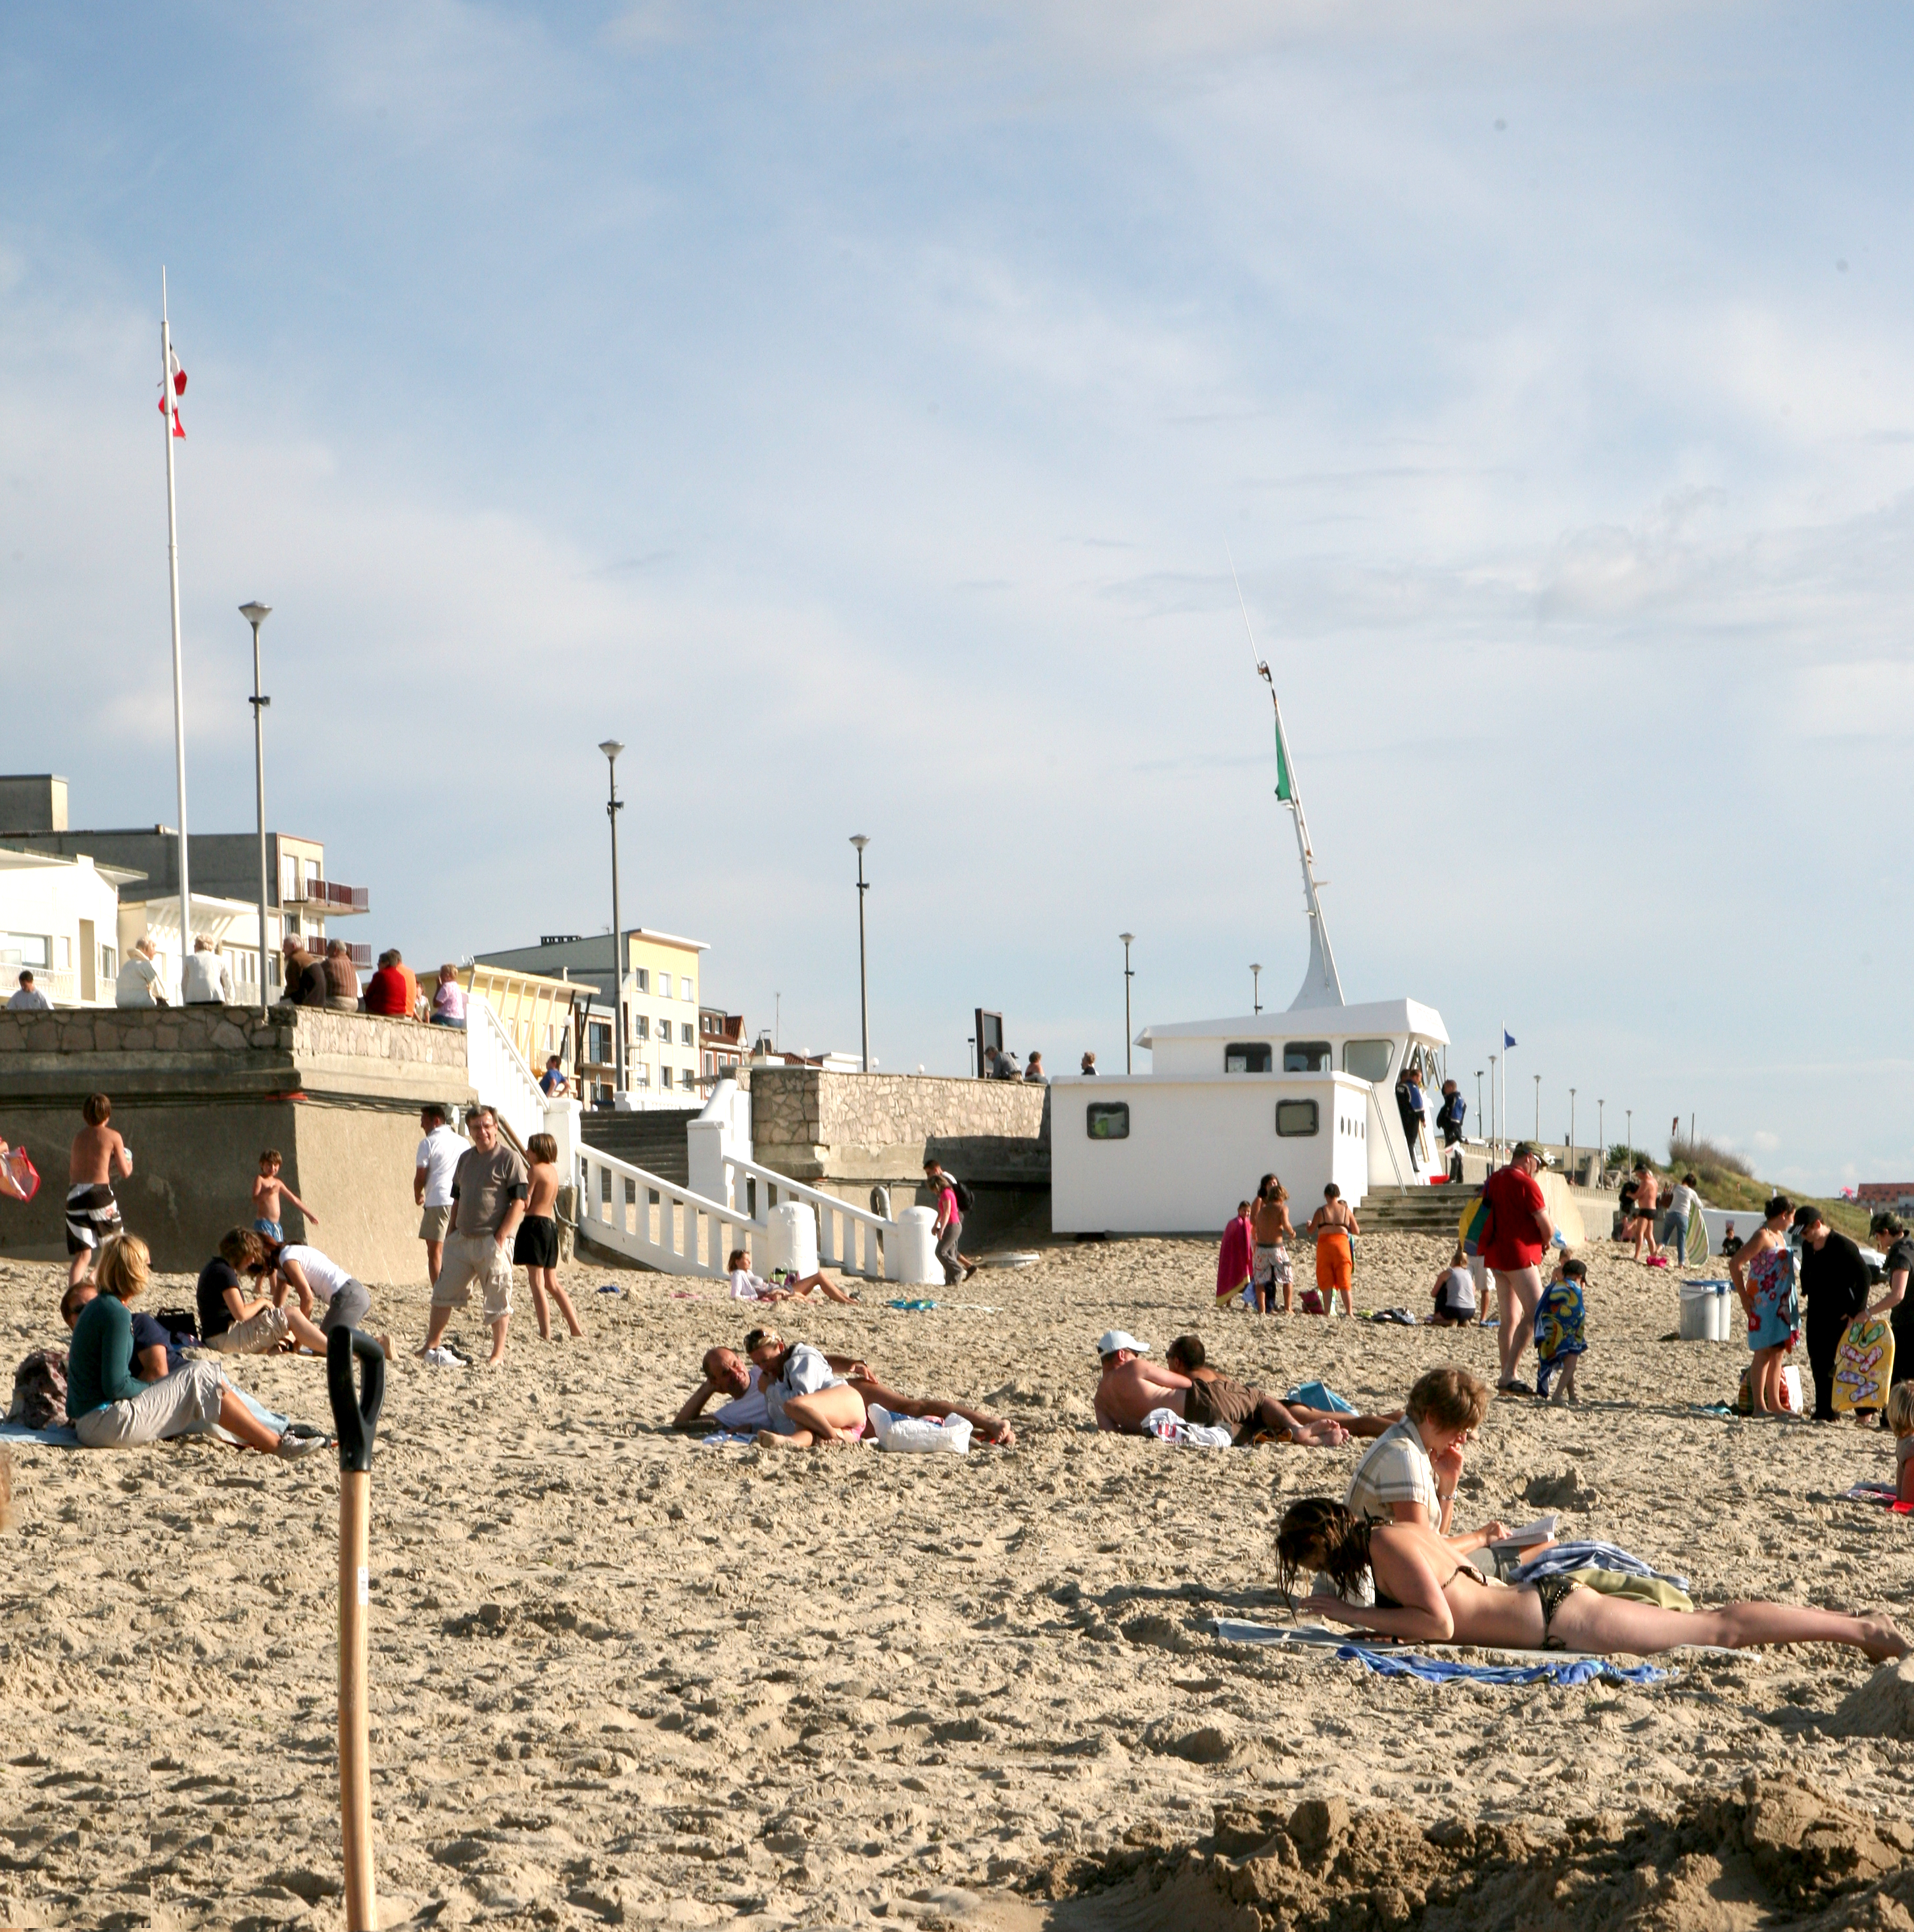
beach, sea, coast, sand, sun, france, tan, body of water, strand, mer, soleil, playa, 5d, channel, frankreich, pasdecalais, cotedopale, stellaplage, manche, cucq, seasideresort, seebad, bronzage, bronzing, stationbaln aire, br une